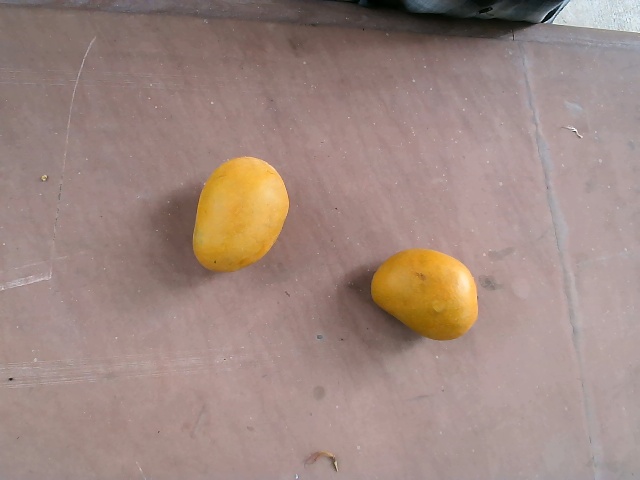
Label: Ripe_Mango